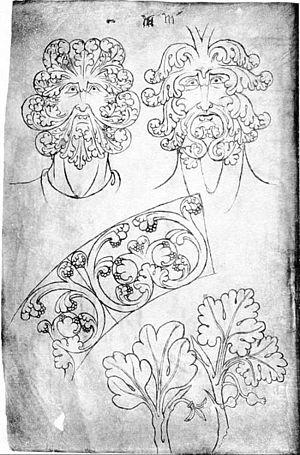
On appelle « homme vert », « homme feuillu » ou « masque feuillu » les représentations sculptées ou dessinées d'un visage d'homme orné de feuillage, ou encore de branches, pousses ou autres motifs végétaux. C'est un symbole et un motif ornemental d'origine très ancienne dont on retrouve le mythe dans de nombreuses cultures. Au travers de celles-ci, il prend des aspects différents. Même si toutes ces cultures n'avaient pas de contacts entre elles, il semblerait qu'il soit continuellement lié à la Nature et au printemps.